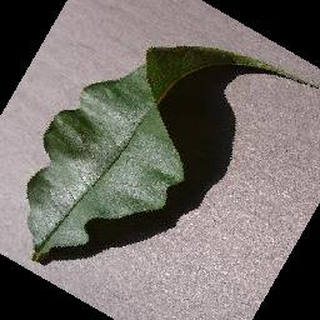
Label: healthy_peach